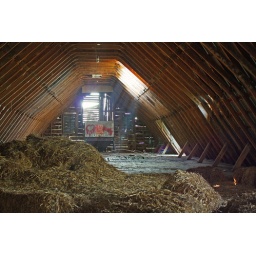
Light pouring in through a hole in the roof of an old, abandoned barn in Lawrenceburg.